History of aluminium

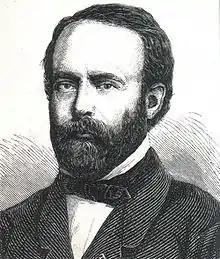
Henri Étienne Sainte-Claire Deville was the first to establish a method to manufacture aluminium.

Berzelius tried isolating the metal in 1825 by carefully washing the potassium analog of the base salt in cryolite in a crucible. Prior to the experiment, he had correctly identified the formula of this salt as KAlF. He found no metal, but his experiment came very close to succeeding and was successfully reproduced many times later. Berzelius's mistake was in using an excess of potassium, which made the solution too alkaline and dissolved all the newly formed aluminium.